Zelmira

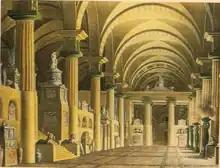
Set for the mausoleum (lithograph by Pasquale Canna, 1771 - 1830)

The opera's complicated plot revolves around Zelmira, her father Polidoro, the wise and beloved king of the Isle of Lesbos, and her husband, Prince Ilo. Before the action begins, Ilo had departed the island to defend his homeland. While he was gone, Azor, the lord of Mytilene and a disappointed suitor of Zelmira, had invaded Lesbos with the intention of assassinating King Polidoro and taking over his throne. Zelmira, however, had managed to conceal her father in the royal mausoleum and then told Azor that he was hiding in the temple to Ceres. Azor burnt down the temple, thinking he had killed the King, but he was in turn killed on orders from Antenore, who also aspired to the throne.